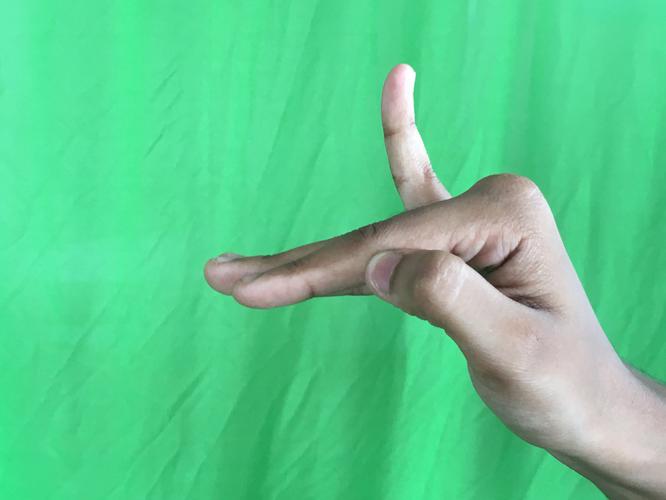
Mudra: Hamsapaksha
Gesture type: double_hand